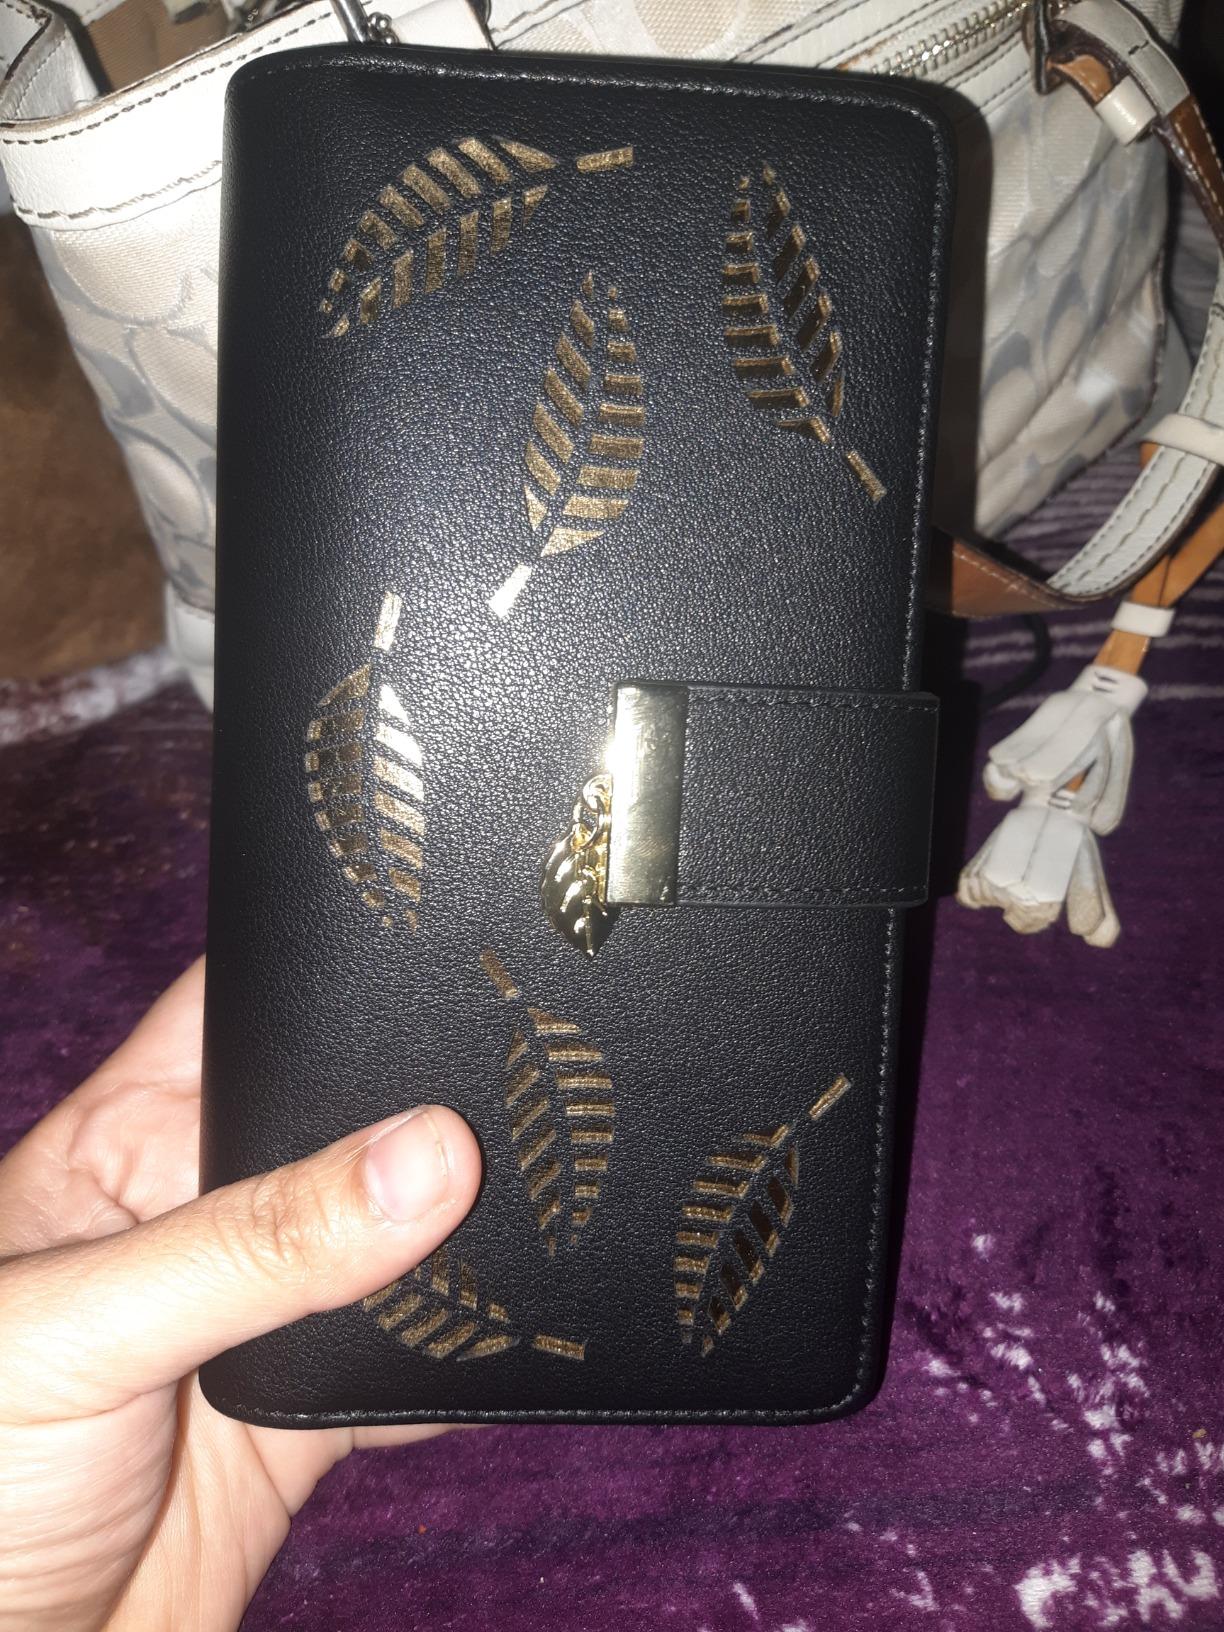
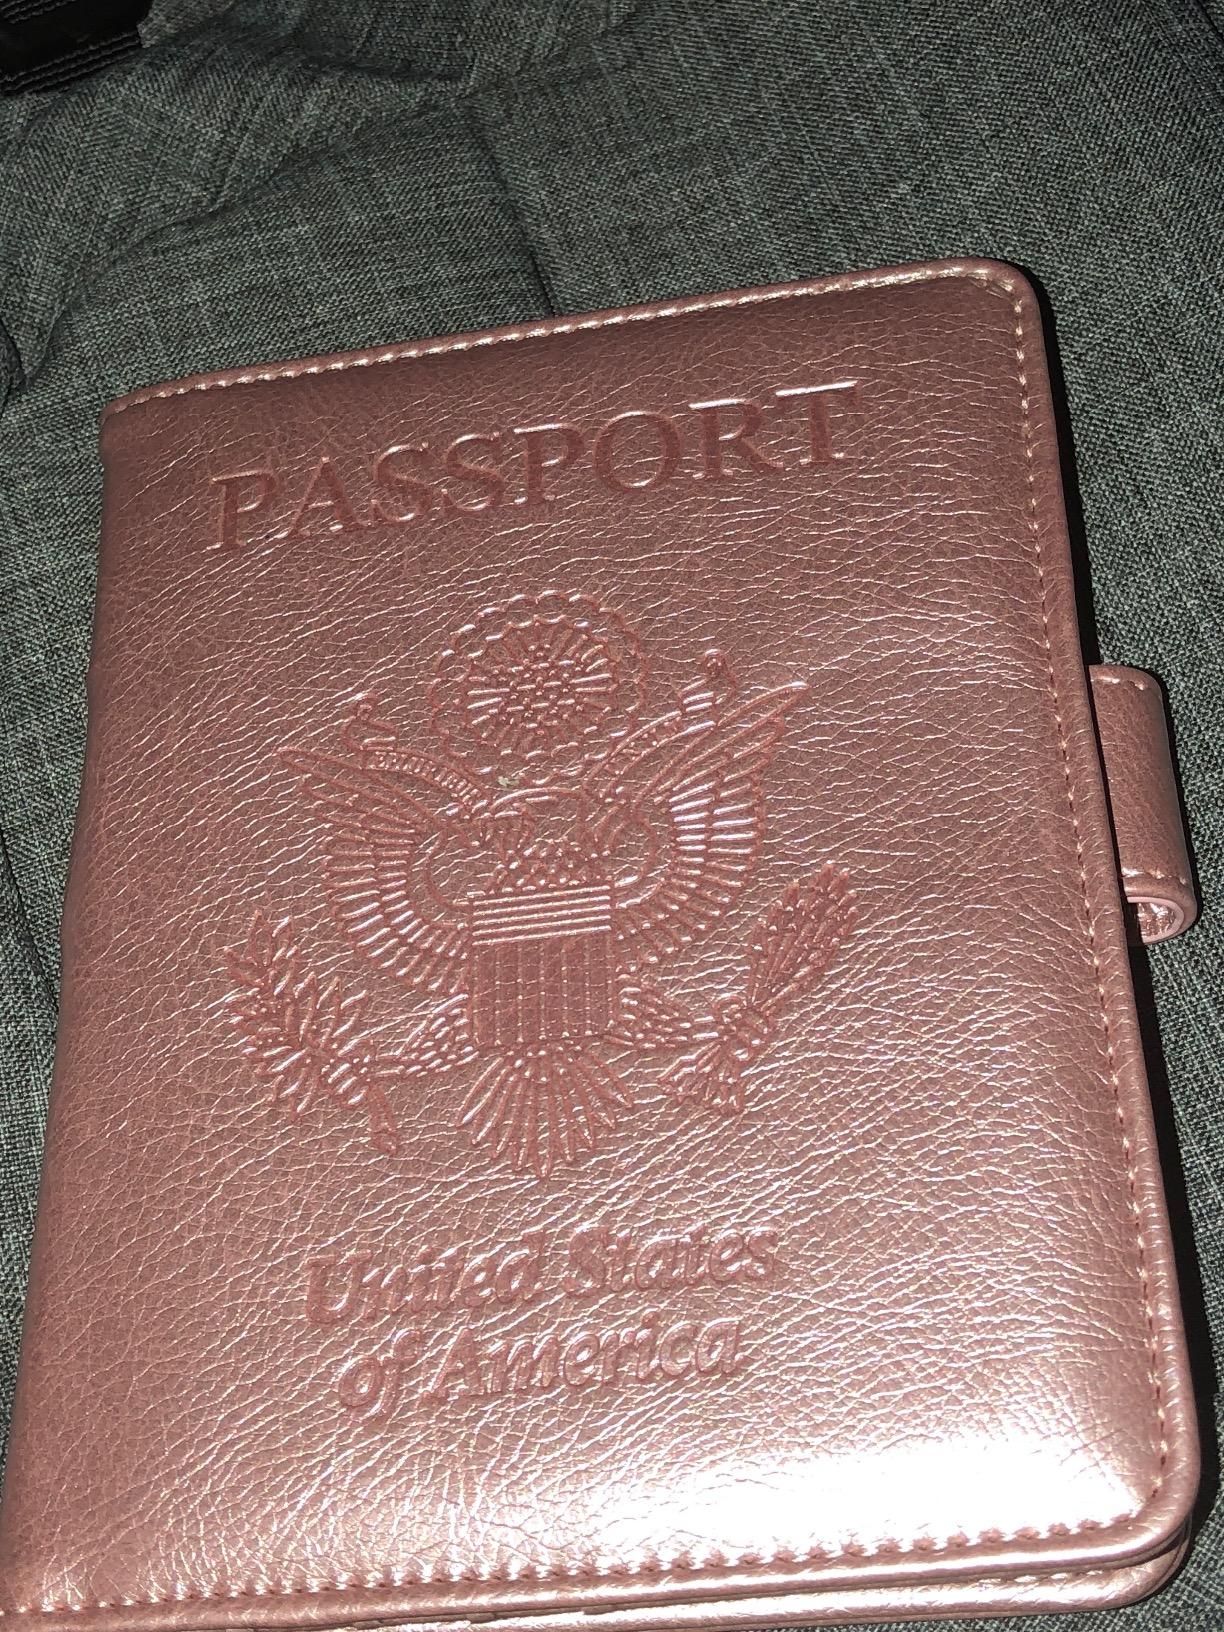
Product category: accessories_wallet
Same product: no